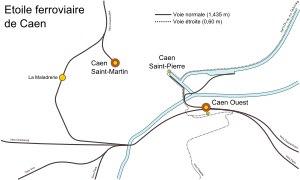
La gare de Caen, autrefois appelée gare de l'Ouest ou gare de l'État, est une gare ferroviaire française de la ligne de Mantes-la-Jolie à Cherbourg, située à proximité du centre ville de Caen dans le département du Calvados, en région Normandie.
L'étoile ferroviaire de Caen est un ancien réseau ferroviaire à six branches constitué autour des deux gares de la ville de Caen à partir de 1855.